Bennet family

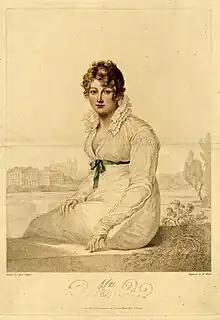
In a letter to Cassandra dated May 1813, Jane Austen describes a picture she saw at a gallery which was a good likeness of "Mrs. Bingley" – Jane Bennet. Deirdre Le Faye in "Jane Austen: The World of Her Novels" suggests that "Portrait of Mrs. Q-" is the picture that Austen described.

Jane Bingley (née Bennet) is the eldest Bennet sister, being 22 years old at the beginning of the novel and 23 by the end. Like her immediate younger sister, Elizabeth, Jane is favoured by her father due to her steady, genteel disposition. Like each of her sisters, Jane had an allowance/pin money of £40 per annum before her marriage to Charles Bingley. She is considered the most beautiful young lady in the neighbourhood.